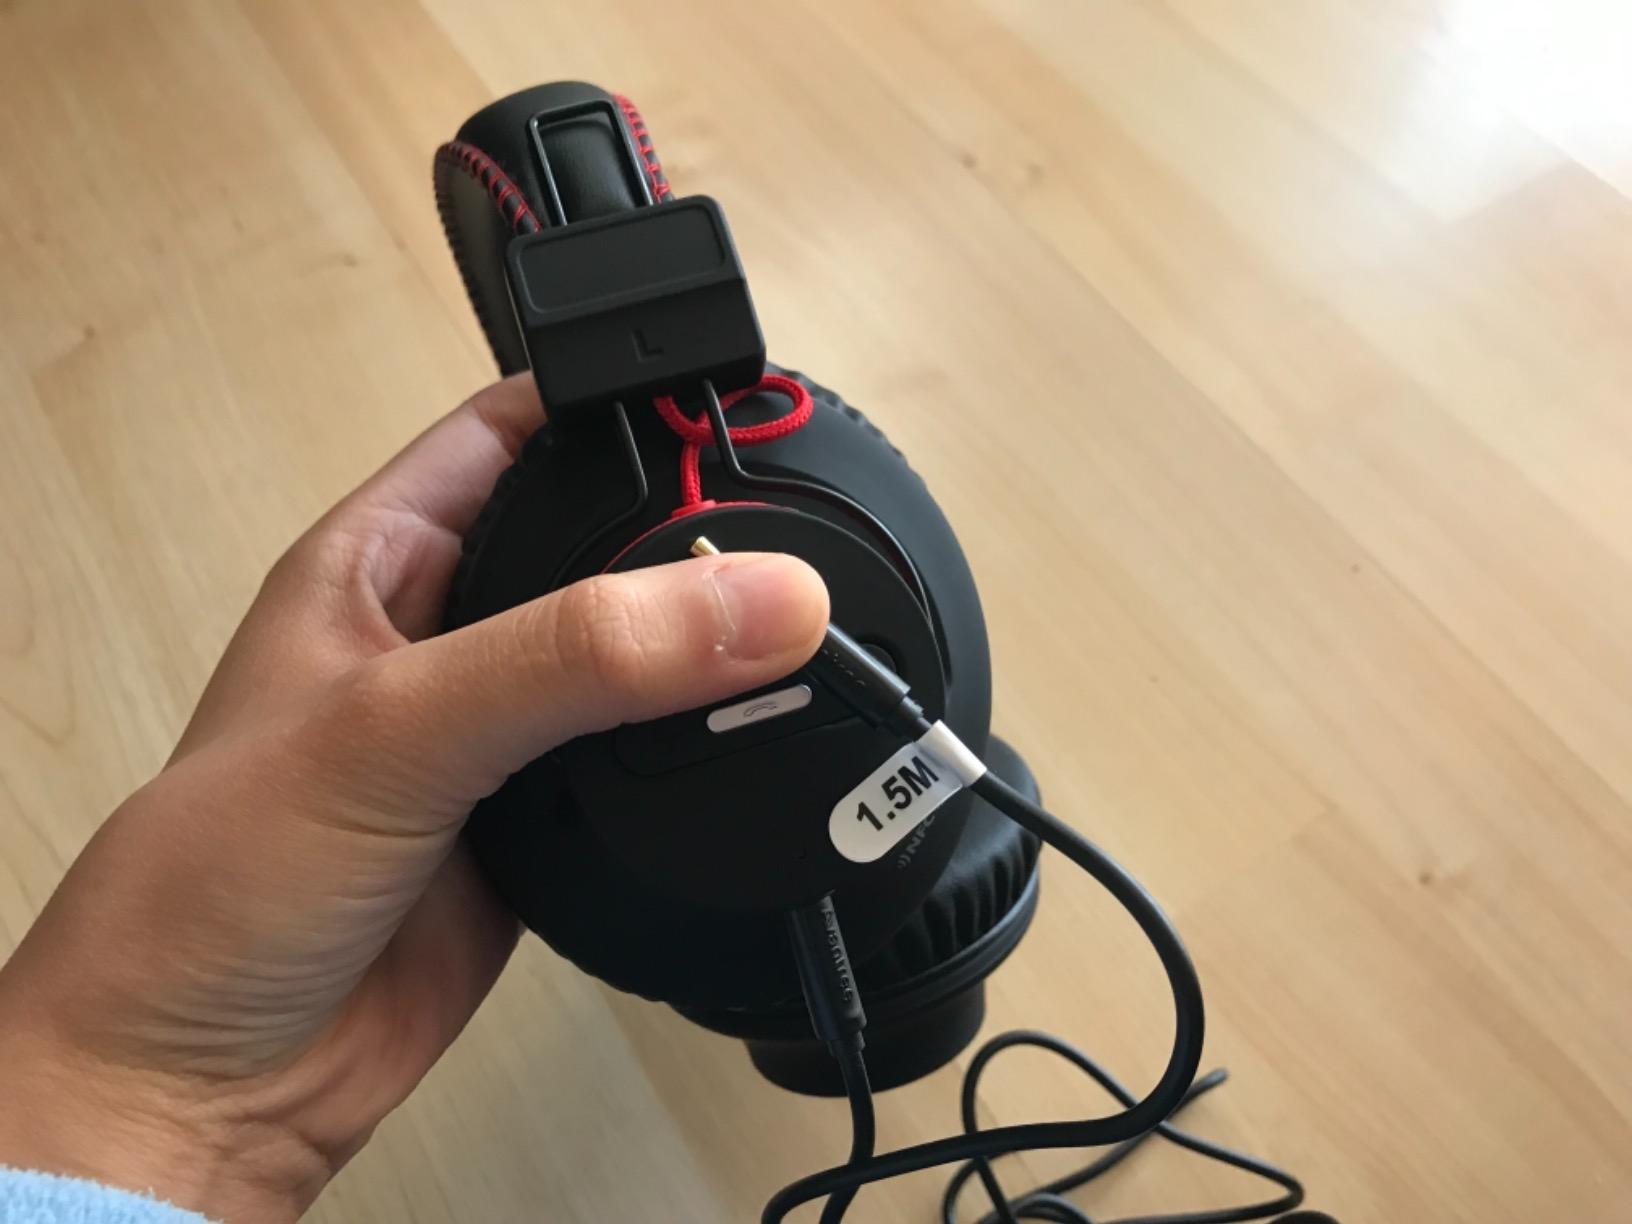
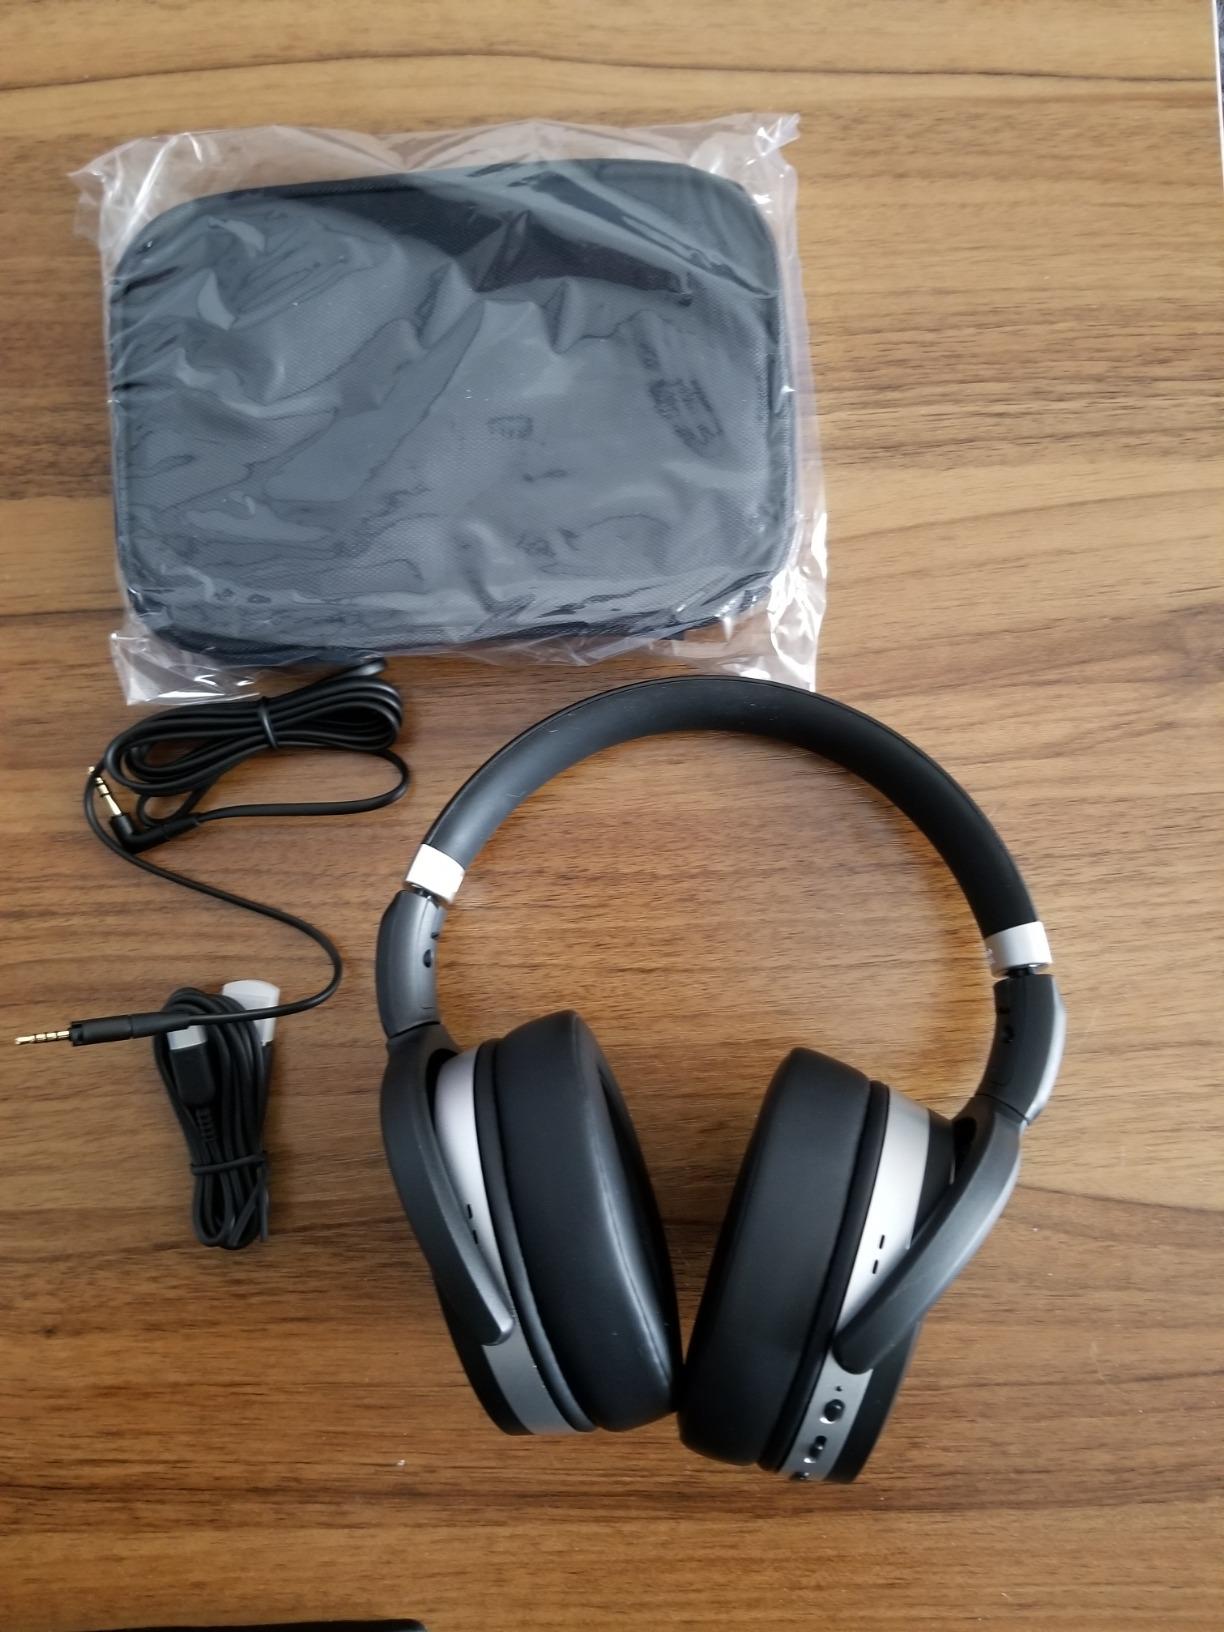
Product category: headphones
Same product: no